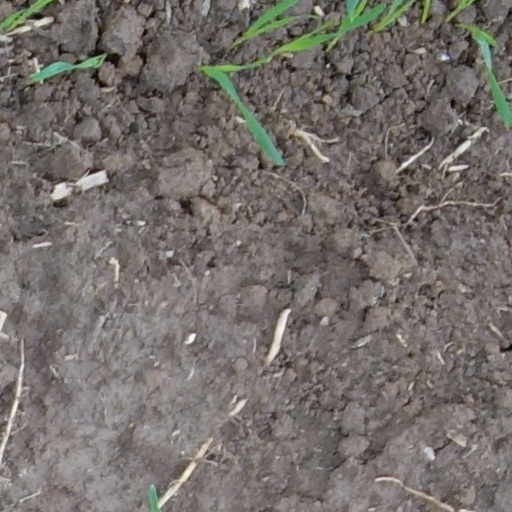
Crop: wheat